John Degenkolb

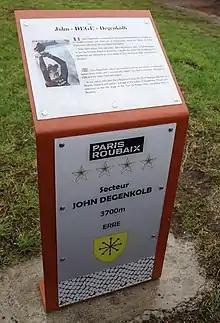
Plaque at the cobbled sector of Paris–Roubaix named after Degenkolb

In 2015, Degenkolb won his first race at the Dubai Tour, the third stage of the race, beating Alejandro Valverde up a 17 percent gradient final climb. He also moved into the lead of the general classification, but lost it on the final day to Mark Cavendish, finishing the race in second overall. He grabbed the biggest victory of his career at that point in March at Milan–San Remo, where he won the sprint in front of 2014 winner Alexander Kristoff. In April, he finished seventh at the Tour of Flanders, before winning the much coveted classic Paris–Roubaix just a few days later. In the final kilometres, he bridged the gap to two escapees and eventually won a group sprint of seven riders in the Roubaix Velodrome. He became the first German to win the race since Josef Fischer won the inaugural edition in 1896, and the first rider to win Milan–San Remo and Paris–Roubaix in the same year since Sean Kelly in 1986. In May, Degenkolb took two stage victories at the Bayern Rundfahrt, winning the points classification.